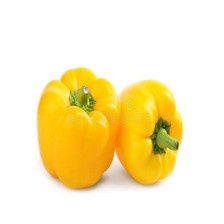
Label: capsicum